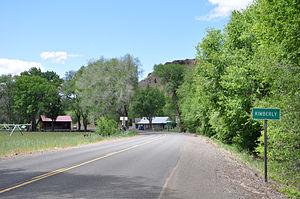
Kimberly est une municipalité américaine située dans le Comté de Grant (Oregon) en Oregon.